HMS Ramillies (07)

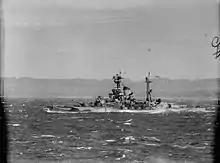
"Ramillies" approaching the entrance to Diego-Suarez harbour, May 1942

In late March, the code-breakers at the Far East Combined Bureau, a branch of Bletchley Park, informed Somerville that the Japanese were planning a raid into the Indian Ocean to attack Colombo and Trincomalee and destroy his fleet. He therefore divided his fleet into two groups: Force A, which consisted of the two fleet carriers, "Warspite" and four cruisers, and Force B, centred on "Ramillies" and her sisters and the carrier "Hermes". He intended to ambush Nagumo's fleet in a night action, the only method by which he thought he could achieve a victory. After three days of searching for the Japanese fleet without success, Somerville returned to Addu Atoll, in the Maldives, to refuel. While there, Somerville received a report that the Japanese fleet was approaching Colombo which they attacked the following day, on 5 April, followed by attacks on Trincomalee on 9 April. Following the first raid on 5 April, Somerville withdrew "Ramillies" and her three sisters to Mombasa, Kenya, where they could secure the shipping routes in the Middle East and the Persian Gulf. The four "Revenge"s departed from Addu Atoll early on the morning on 9 April, bound for Mombasa; they remained based there into 1943.